Question: Please indicate a possible affordance area of drink_with_cup that can be used for holding
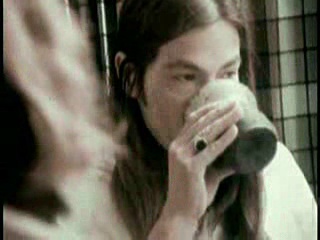
Answer: [187.5, 81, 277.5, 176]